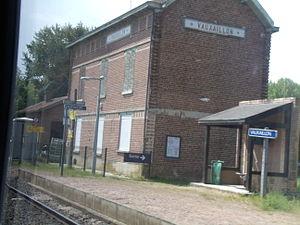
Gare de Vauxaillon vue du train
La gare de Vauxaillon est une gare ferroviaire française de la ligne de La Plaine à Hirson et Anor, située sur le territoire de la commune de Vauxaillon dans le département de l'Aisne, en région Hauts-de-France.
Vauxaillon est une commune française située dans le département de l'Aisne, en région Hauts-de-France.